Traralgon railway station

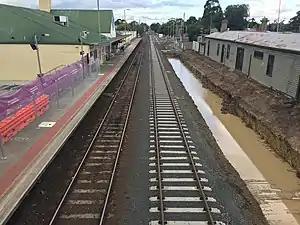
Eastbound view of station platform and building, with a second platform under construction, April 2022

Traralgon railway station is a regional railway station on the Gippsland line, part of the Victorian railway network. It serves the city of Traralgon, in Victoria, Australia. It opened on 1 June 1877, with the current station provided in 1995.